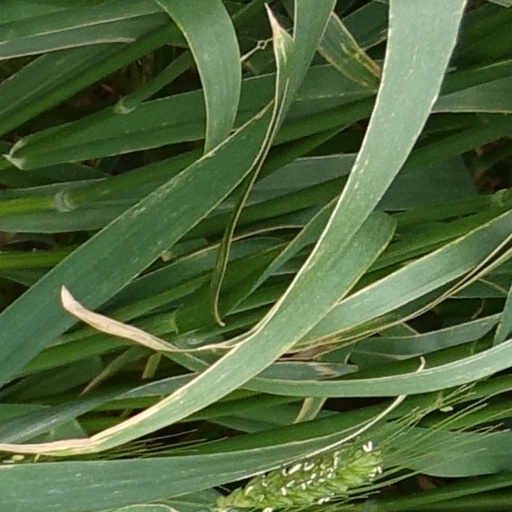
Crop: wheat